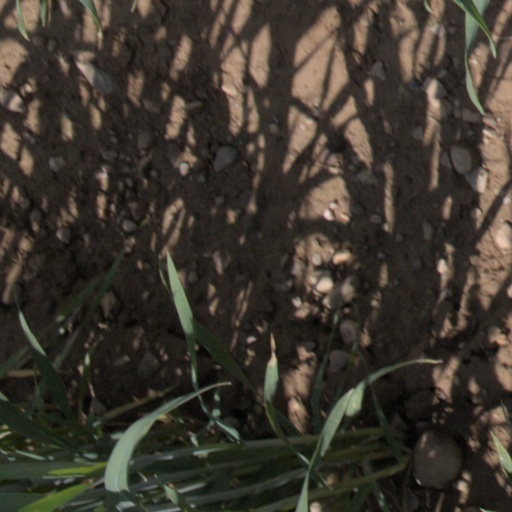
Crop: wheat